Archibald McAllister

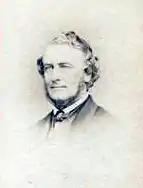
Archibald McAllister

Archibald McAllister (grandson of John Andre Hanna, and the paternal nephew of George Washington McAllister, the owner of Strathy Hall) was born at Fort Hunter, Pennsylvania, near present-day Harrisburg, Pennsylvania. He attended the common schools and Dickinson College in Carlisle, Pennsylvania. He moved to Blair County, Pennsylvania, in 1842 and engaged in manufacturing charcoal iron at Springfield Furnace, Pennsylvania.